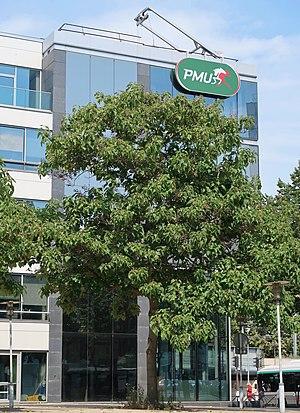
Siège du PMU, 2 rue du Professeur-Florian-Delbarre, vu depuis la place Albert-Cohen (Paris, 15e).
Le Pari mutuel urbain est une entreprise française de paris hippiques dont les activités sont la conception, la promotion, la commercialisation et le traitement des paris sur les courses de chevaux. Depuis la loi sur l’ouverture du marché des jeux en ligne en mai 2010, cette entreprise propose aussi des paris sportifs et des jeux de poker en ligne.